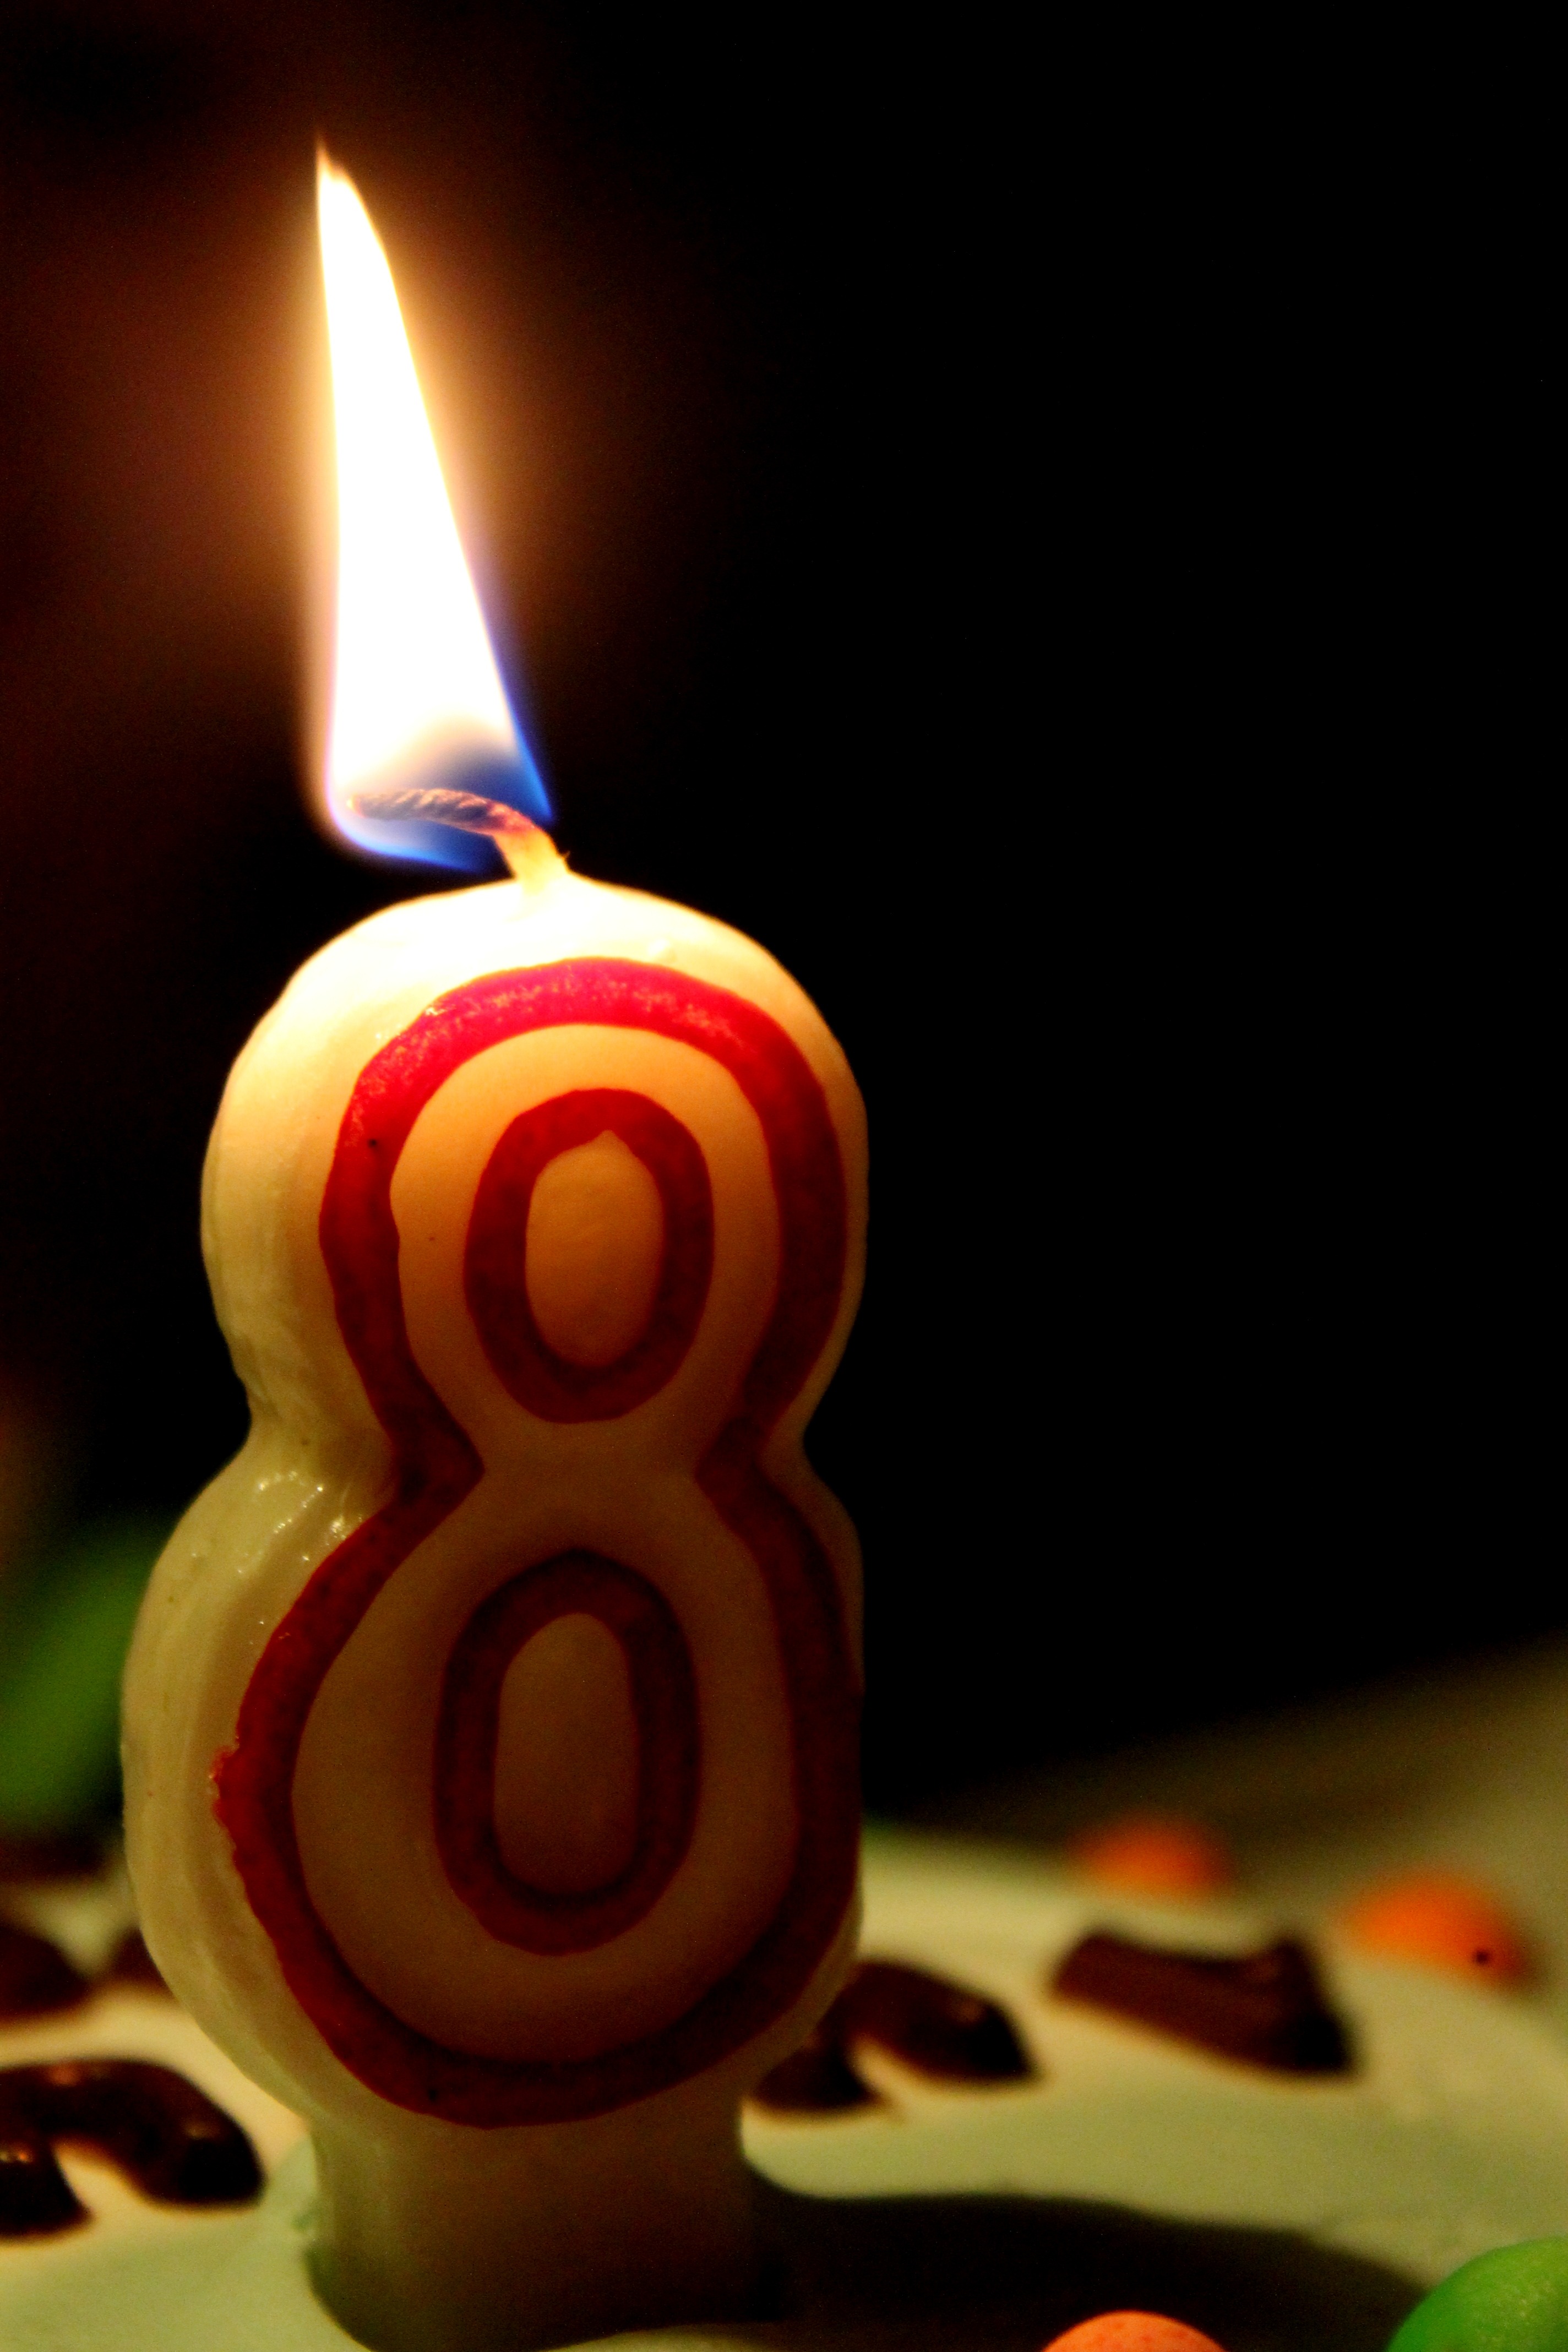
number, food, red, color, candle, dessert, lighting, cake, shape, birthday, sweetness, macro photography